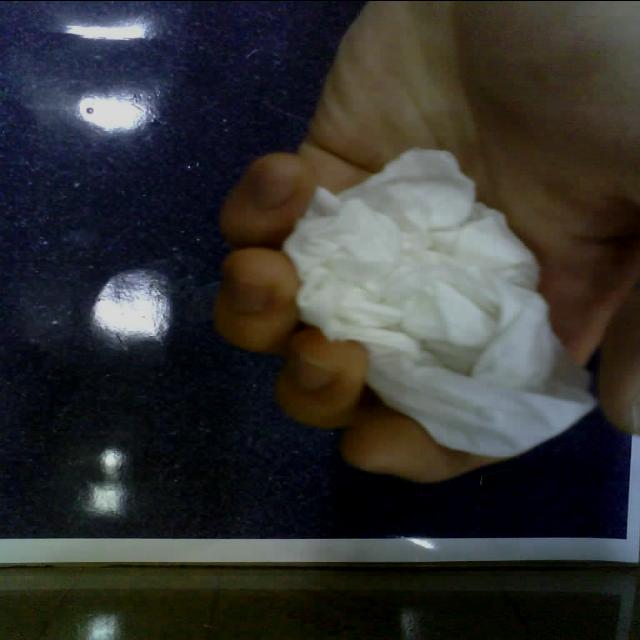
Label: tissues